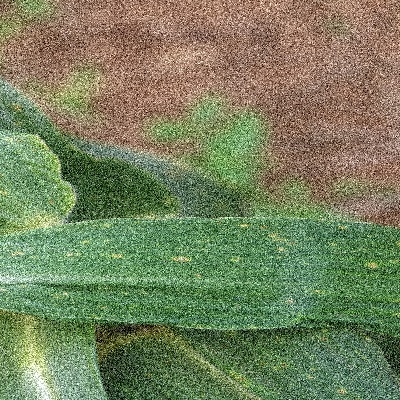
Label: Corn_(Maize)___Leaf_Spot